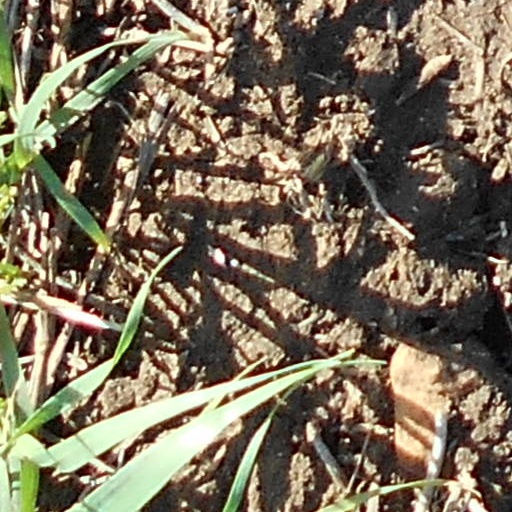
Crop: wheat